Edgewater (Barrytown, New York)

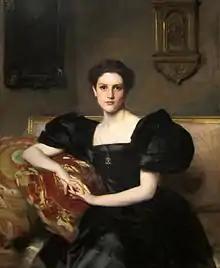
Elizabeth Chapman (portrayed by John Singer Sargent) bought Edgewater in 1902.

Elizabeth Chapman was the second wife of the essayist John Jay Chapman. Born Elizabeth Astor Winthrop Chanler, the daughter of John Winthrop Chanler and Margaret Astor Ward, she grew up at Rokeby, a nearby house. Although Elizabeth Chapman never occupied Edgewater, her husband used it as a retreat during the winters of 1903–04 and 1904–05. In 1905, they moved into a new house designed by the architect Charles A. Platt, built on the hill above Edgewater and known as Sylvania. They used Edgewater as a guest house for family. In July 1906, her brother, the artist Robert Winthrop Chanler, was living there when lightning struck a nearby elm tree, causing a fire within the house that was quickly extinguished. Chapman's mother-in-law, Eleanor Jay Chapman (1839–1921), a great-granddaughter of Supreme Court Chief Justice John Jay, lived at Edgewater from 1910 until at least 1914.